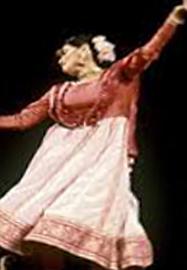
Dance form: kathak